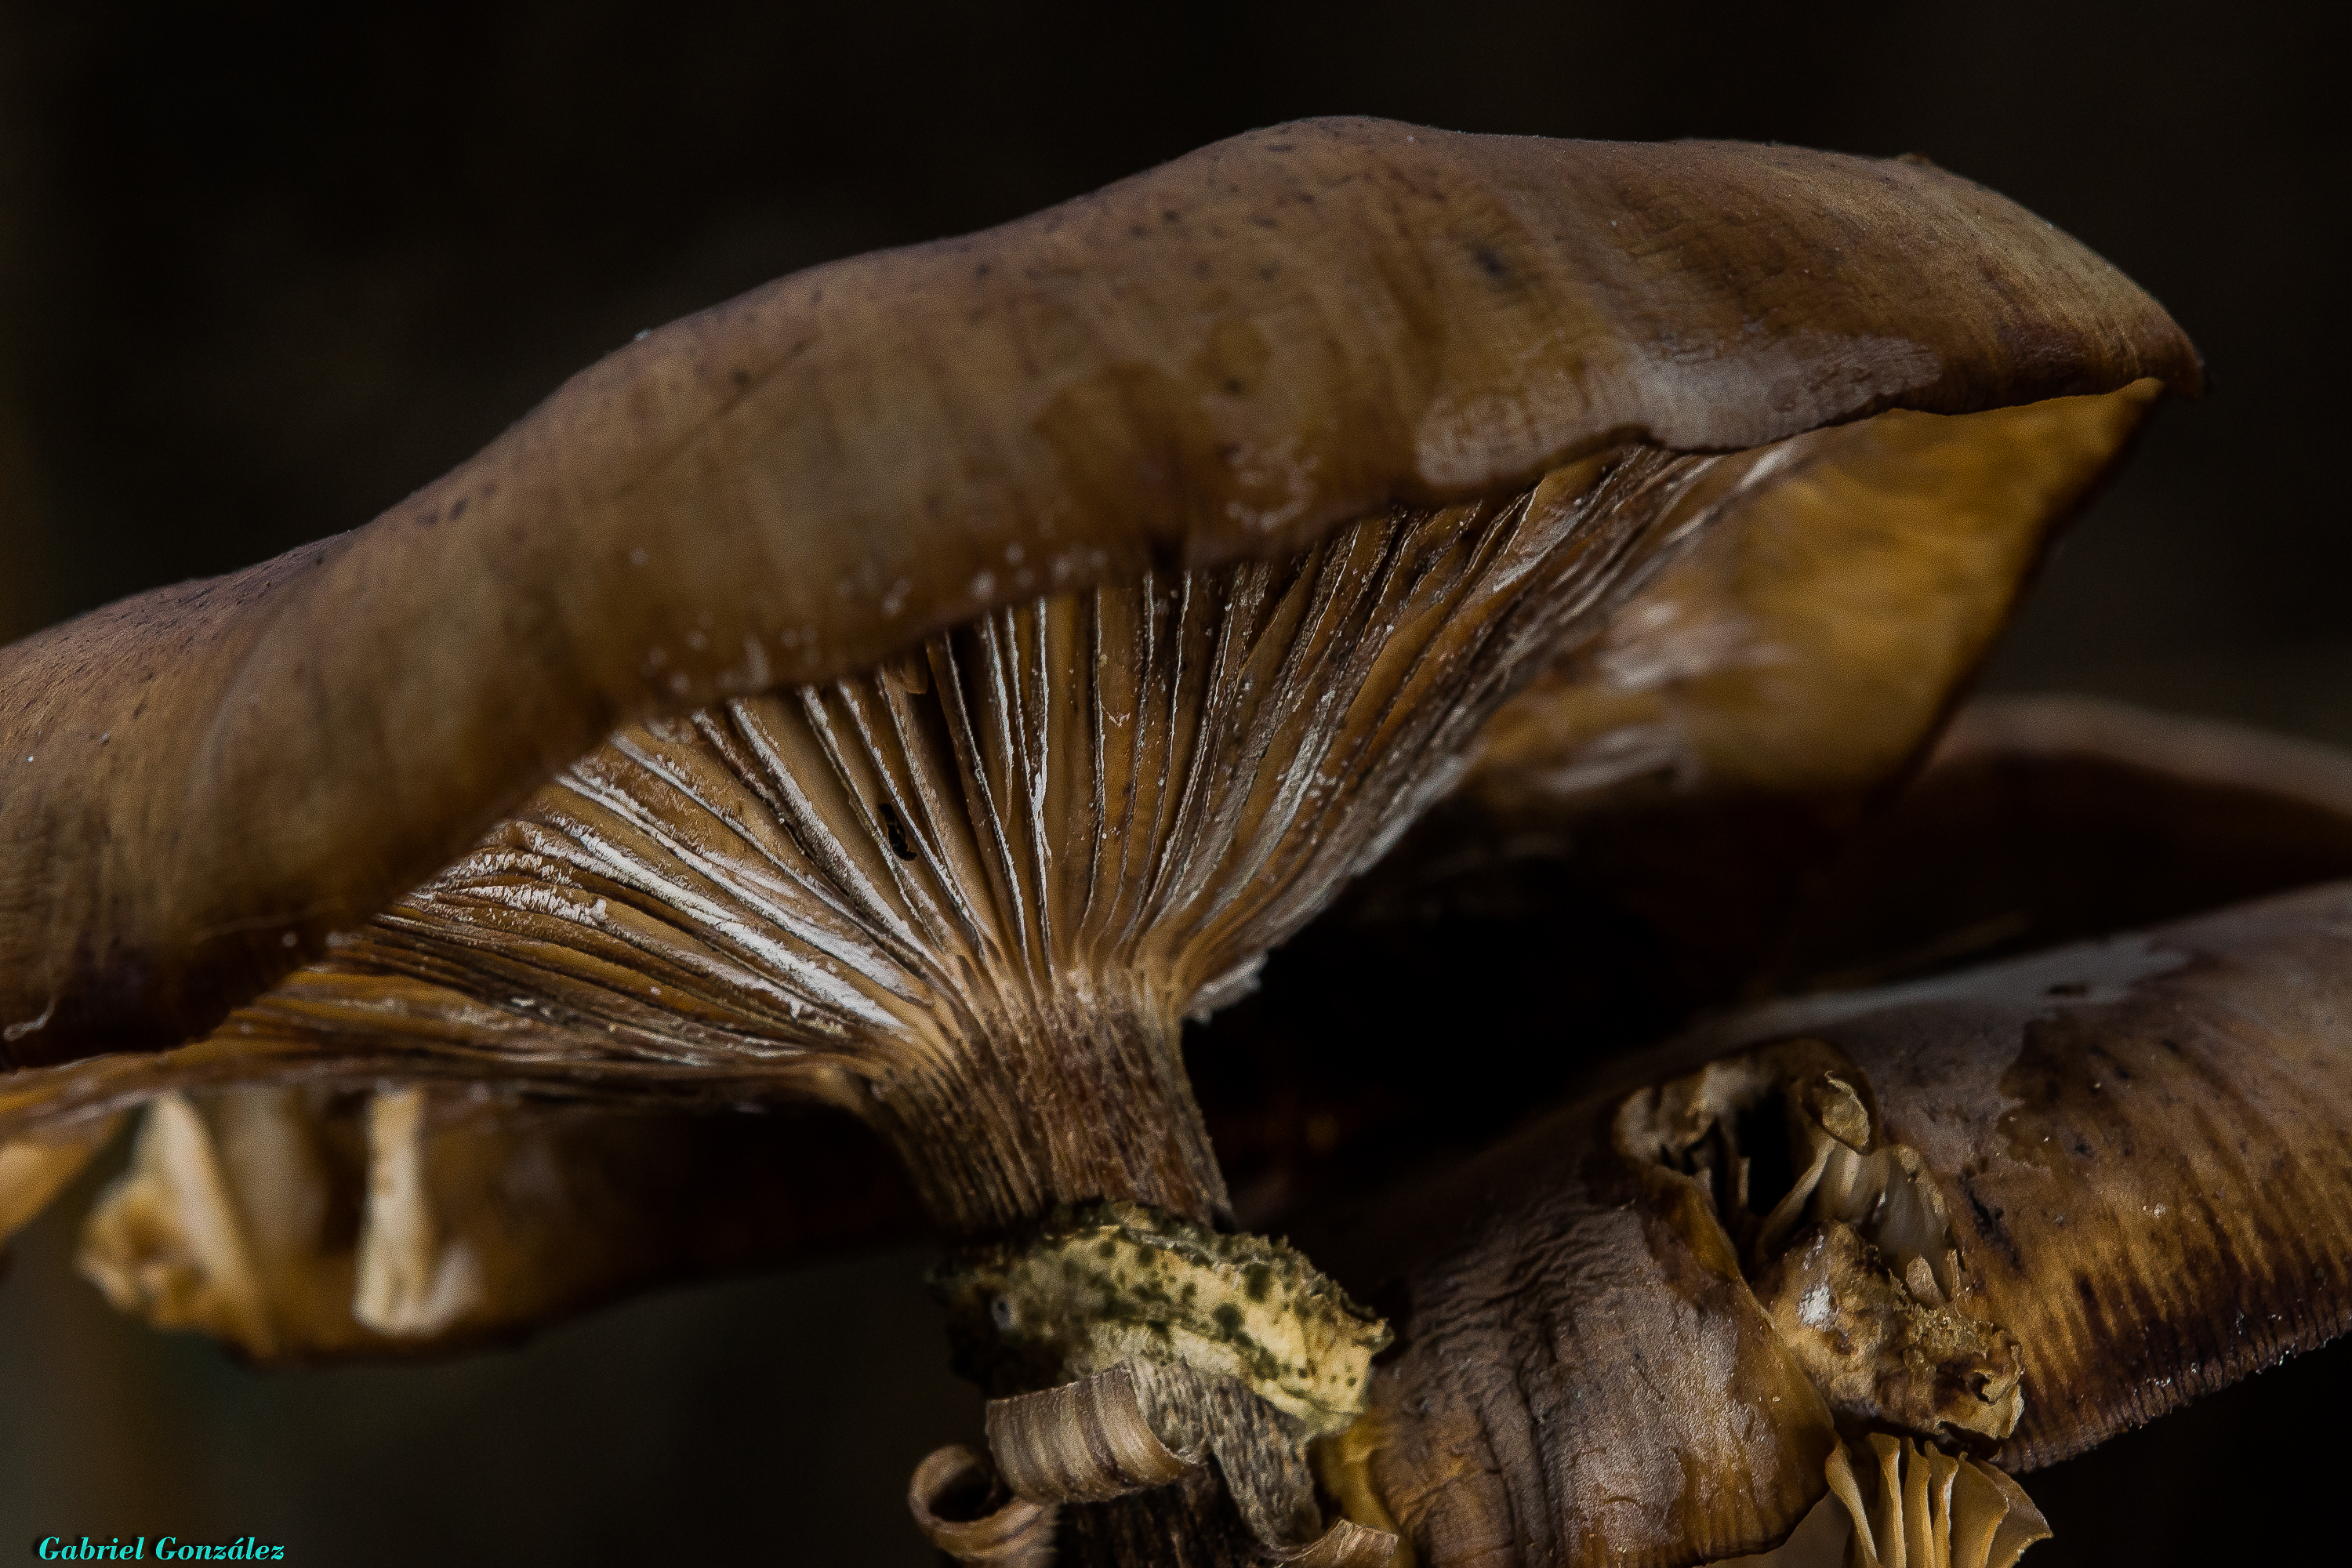
nature, wood, photo, horn, macro, mushroom, close up, mushrooms, naturaleza, setas, a77, g, ggl1, gaby1, xovesphoto, sonya77, gphoto, xelodegalicia, sonya77v, tamron180mmmacro, macro photography, matsutake, gabrielcoru a, oyster mushroom, edible mushroom, shiitake, medicinal mushroom, pleurotus eryngii